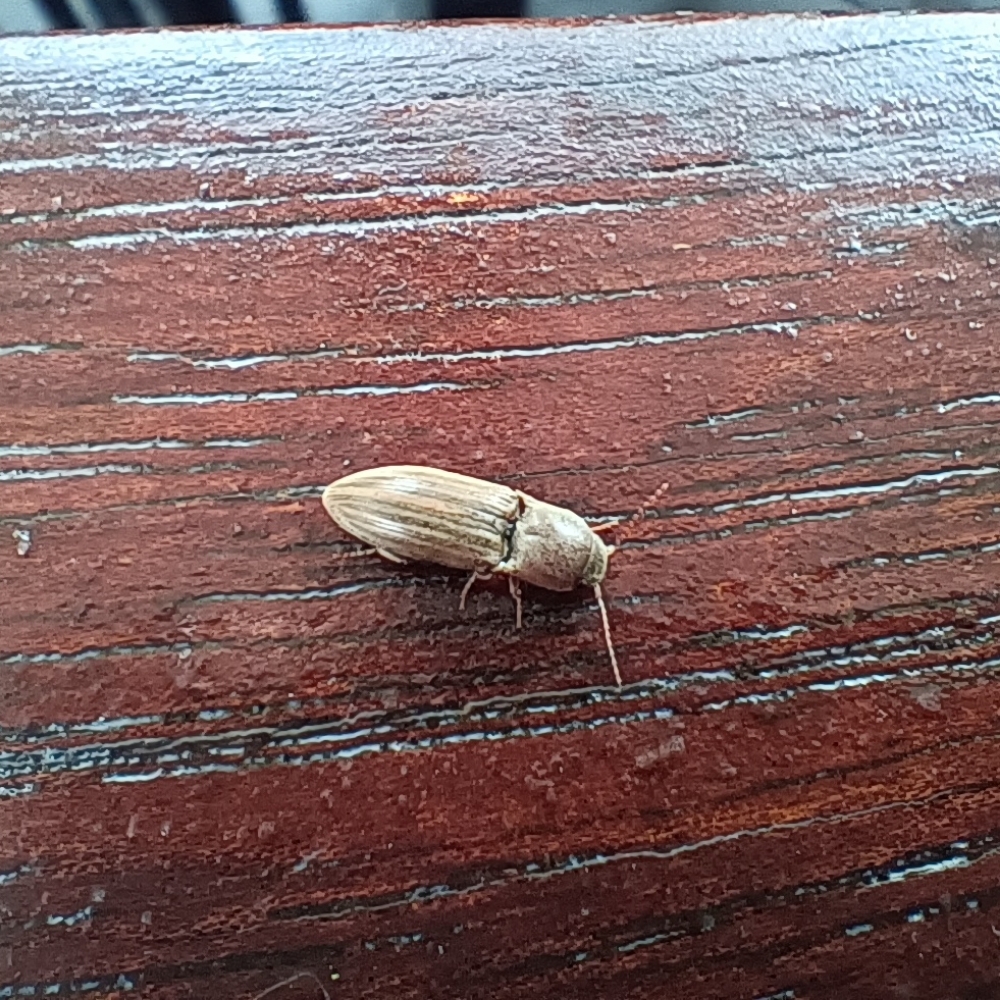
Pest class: clickbeetles_wireworms